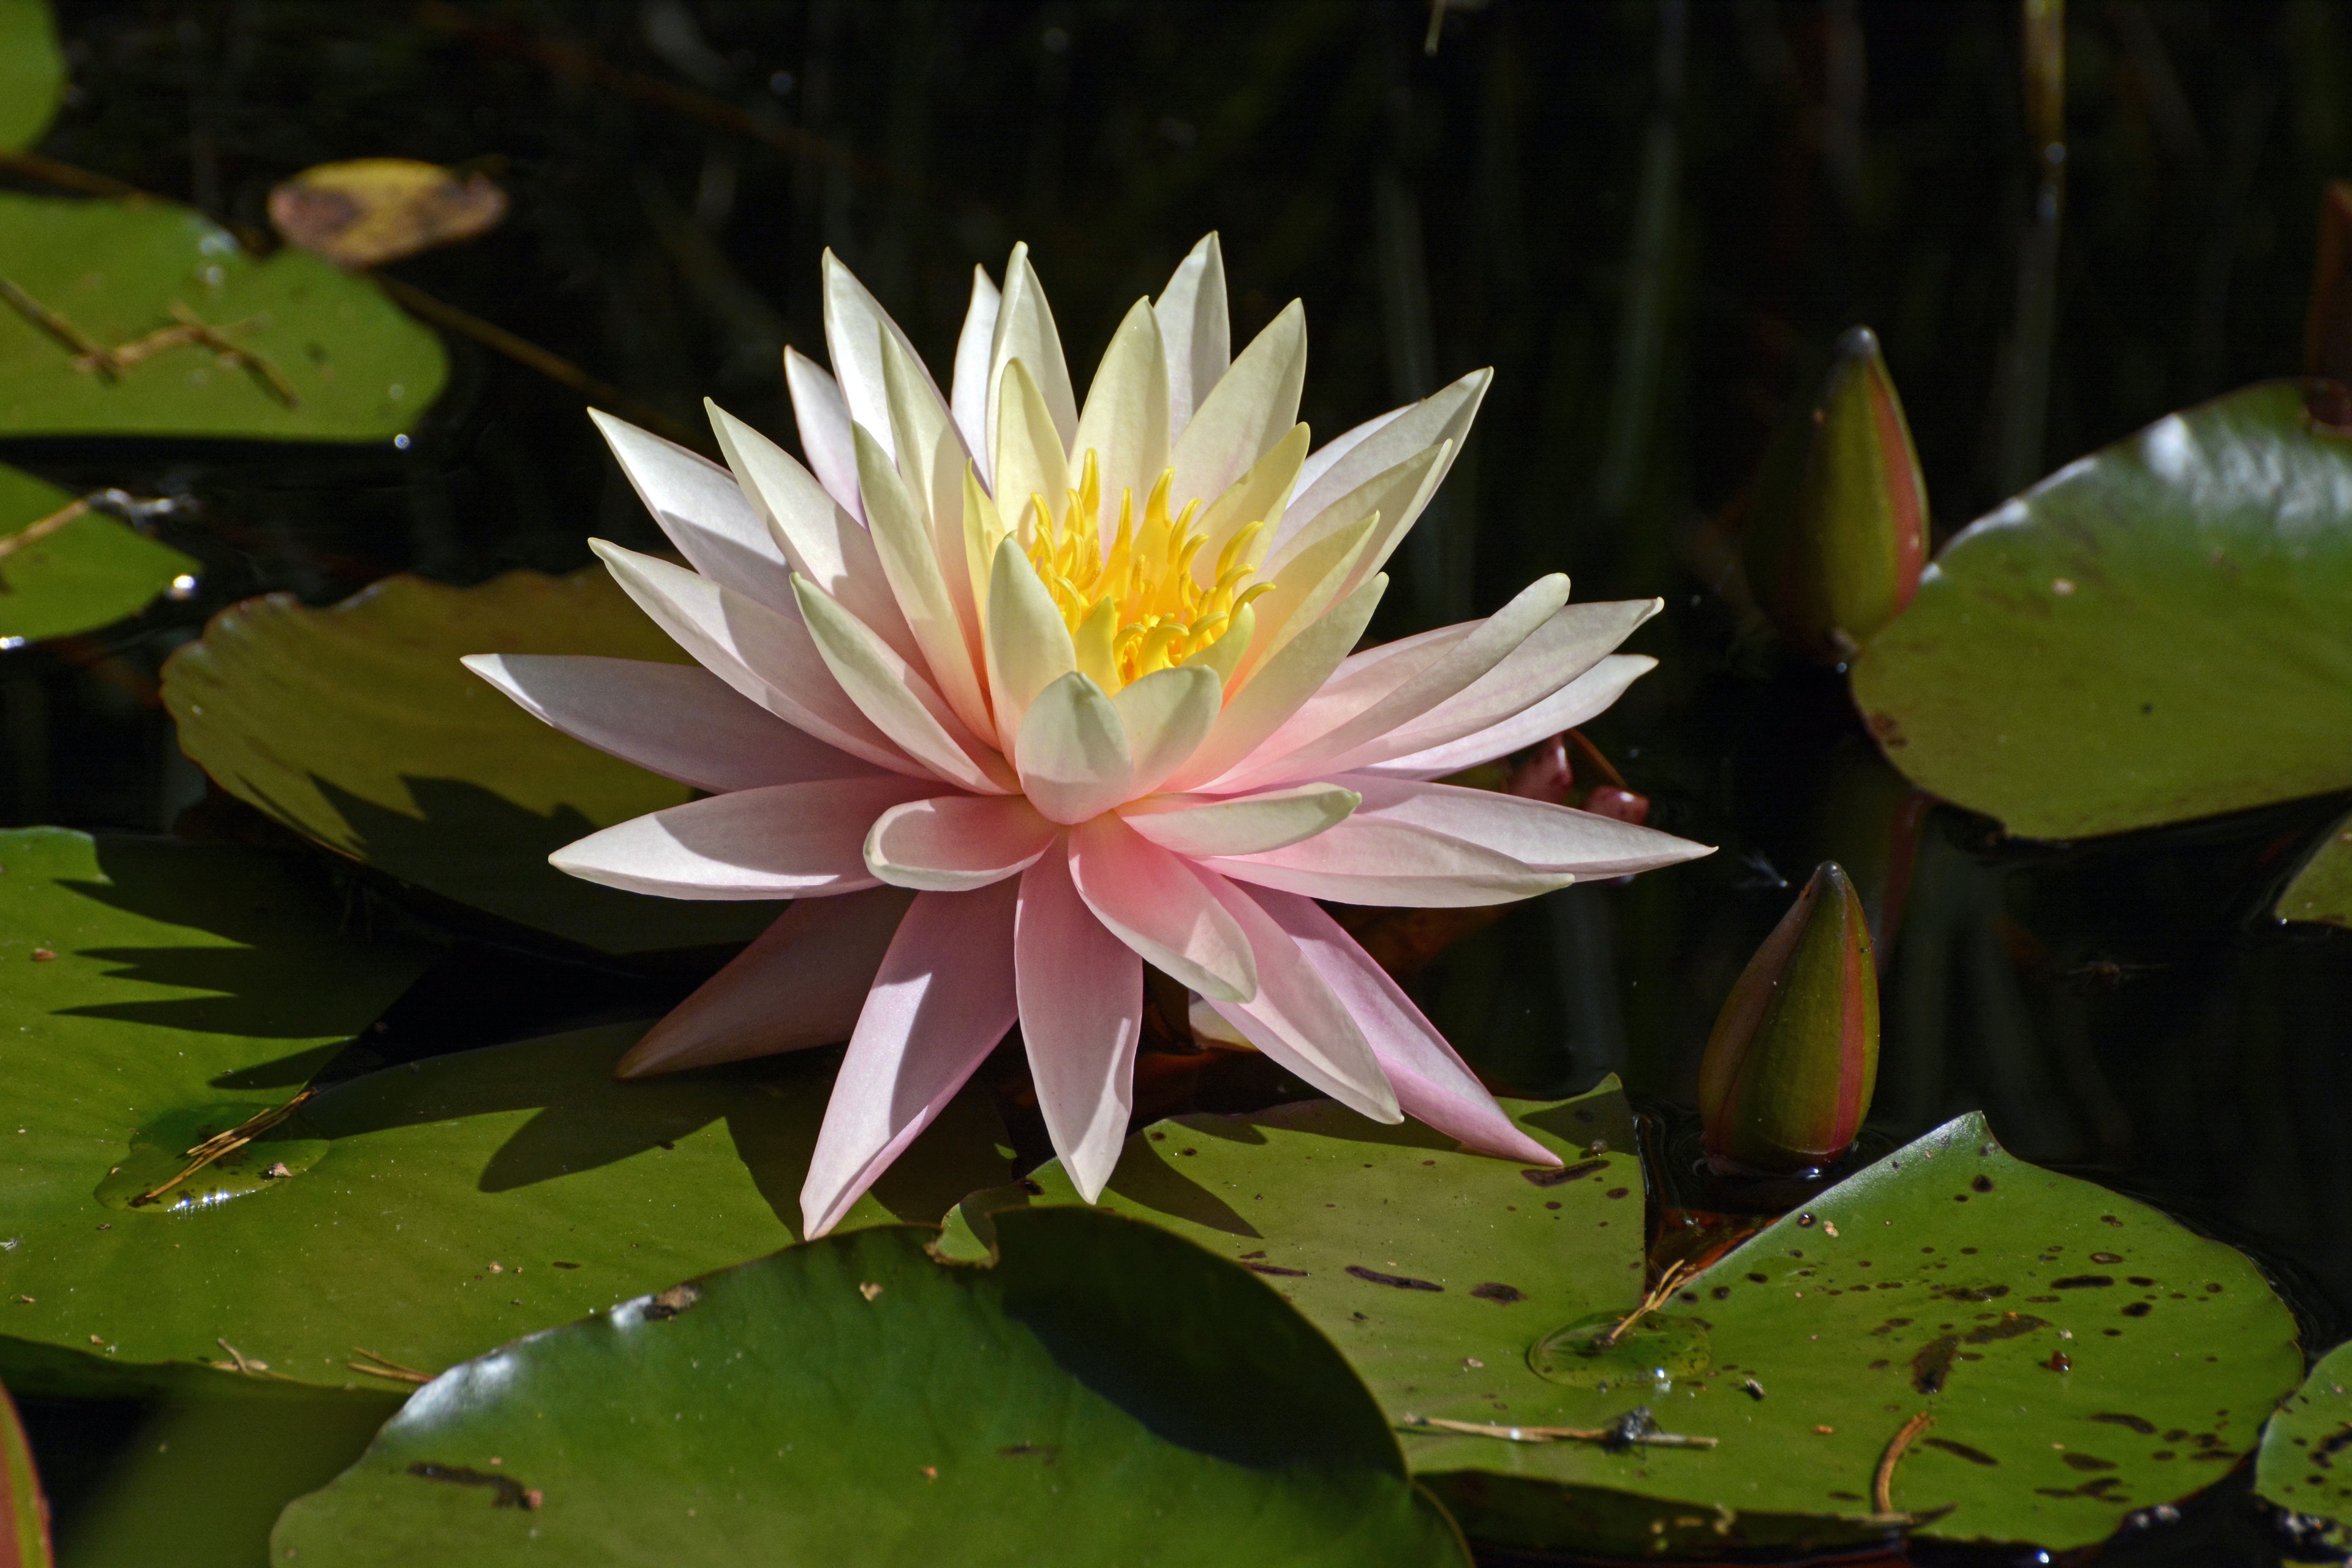
water, nature, blossom, plant, white, leaf, flower, petal, bloom, pond, green, botany, sacred lotus, aquatic plant, flora, water lily, lily pad, leaves, lotus, lily, macro photography, lake rose, nuphar lutea, flowering plant, pink water lily, land plant, lotus family, proteales, hedgehog cactus